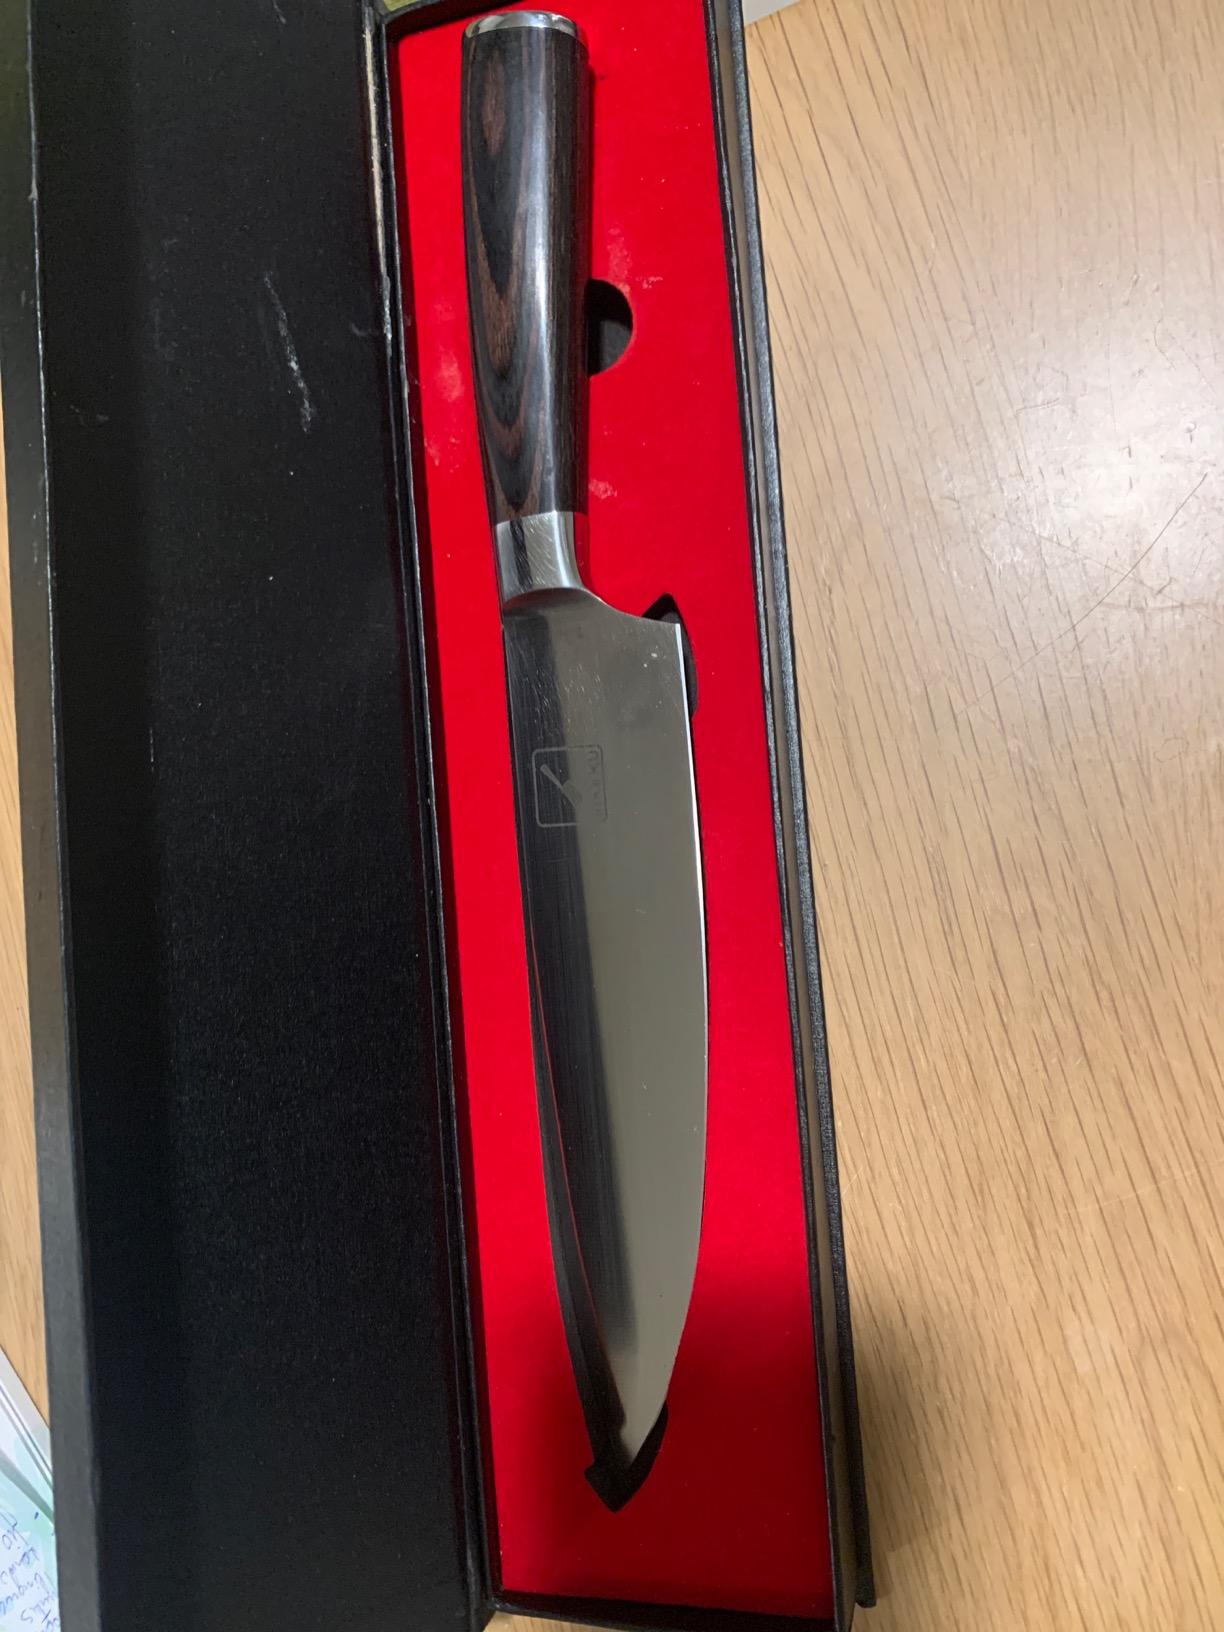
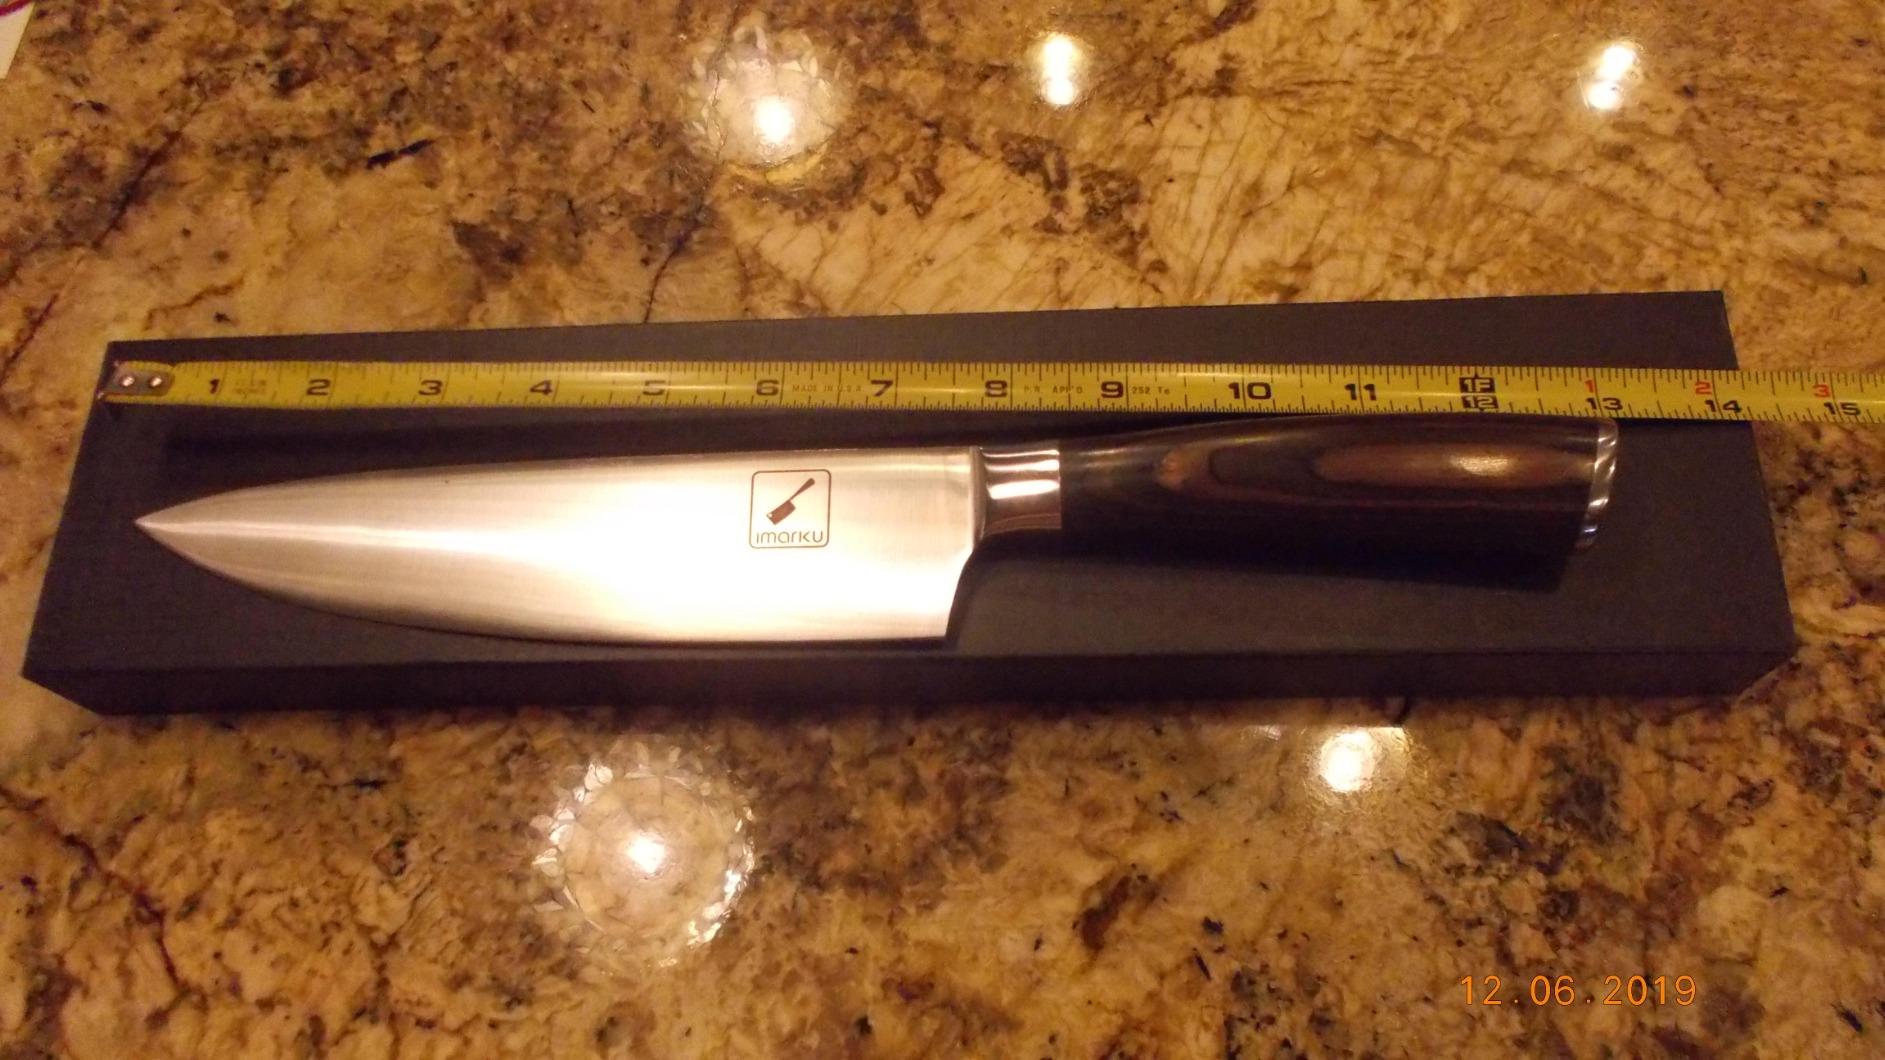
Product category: items_knife
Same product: yes